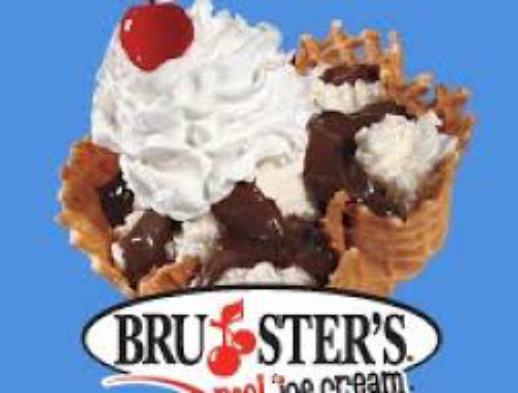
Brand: Bruster's Ice Cream
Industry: Food